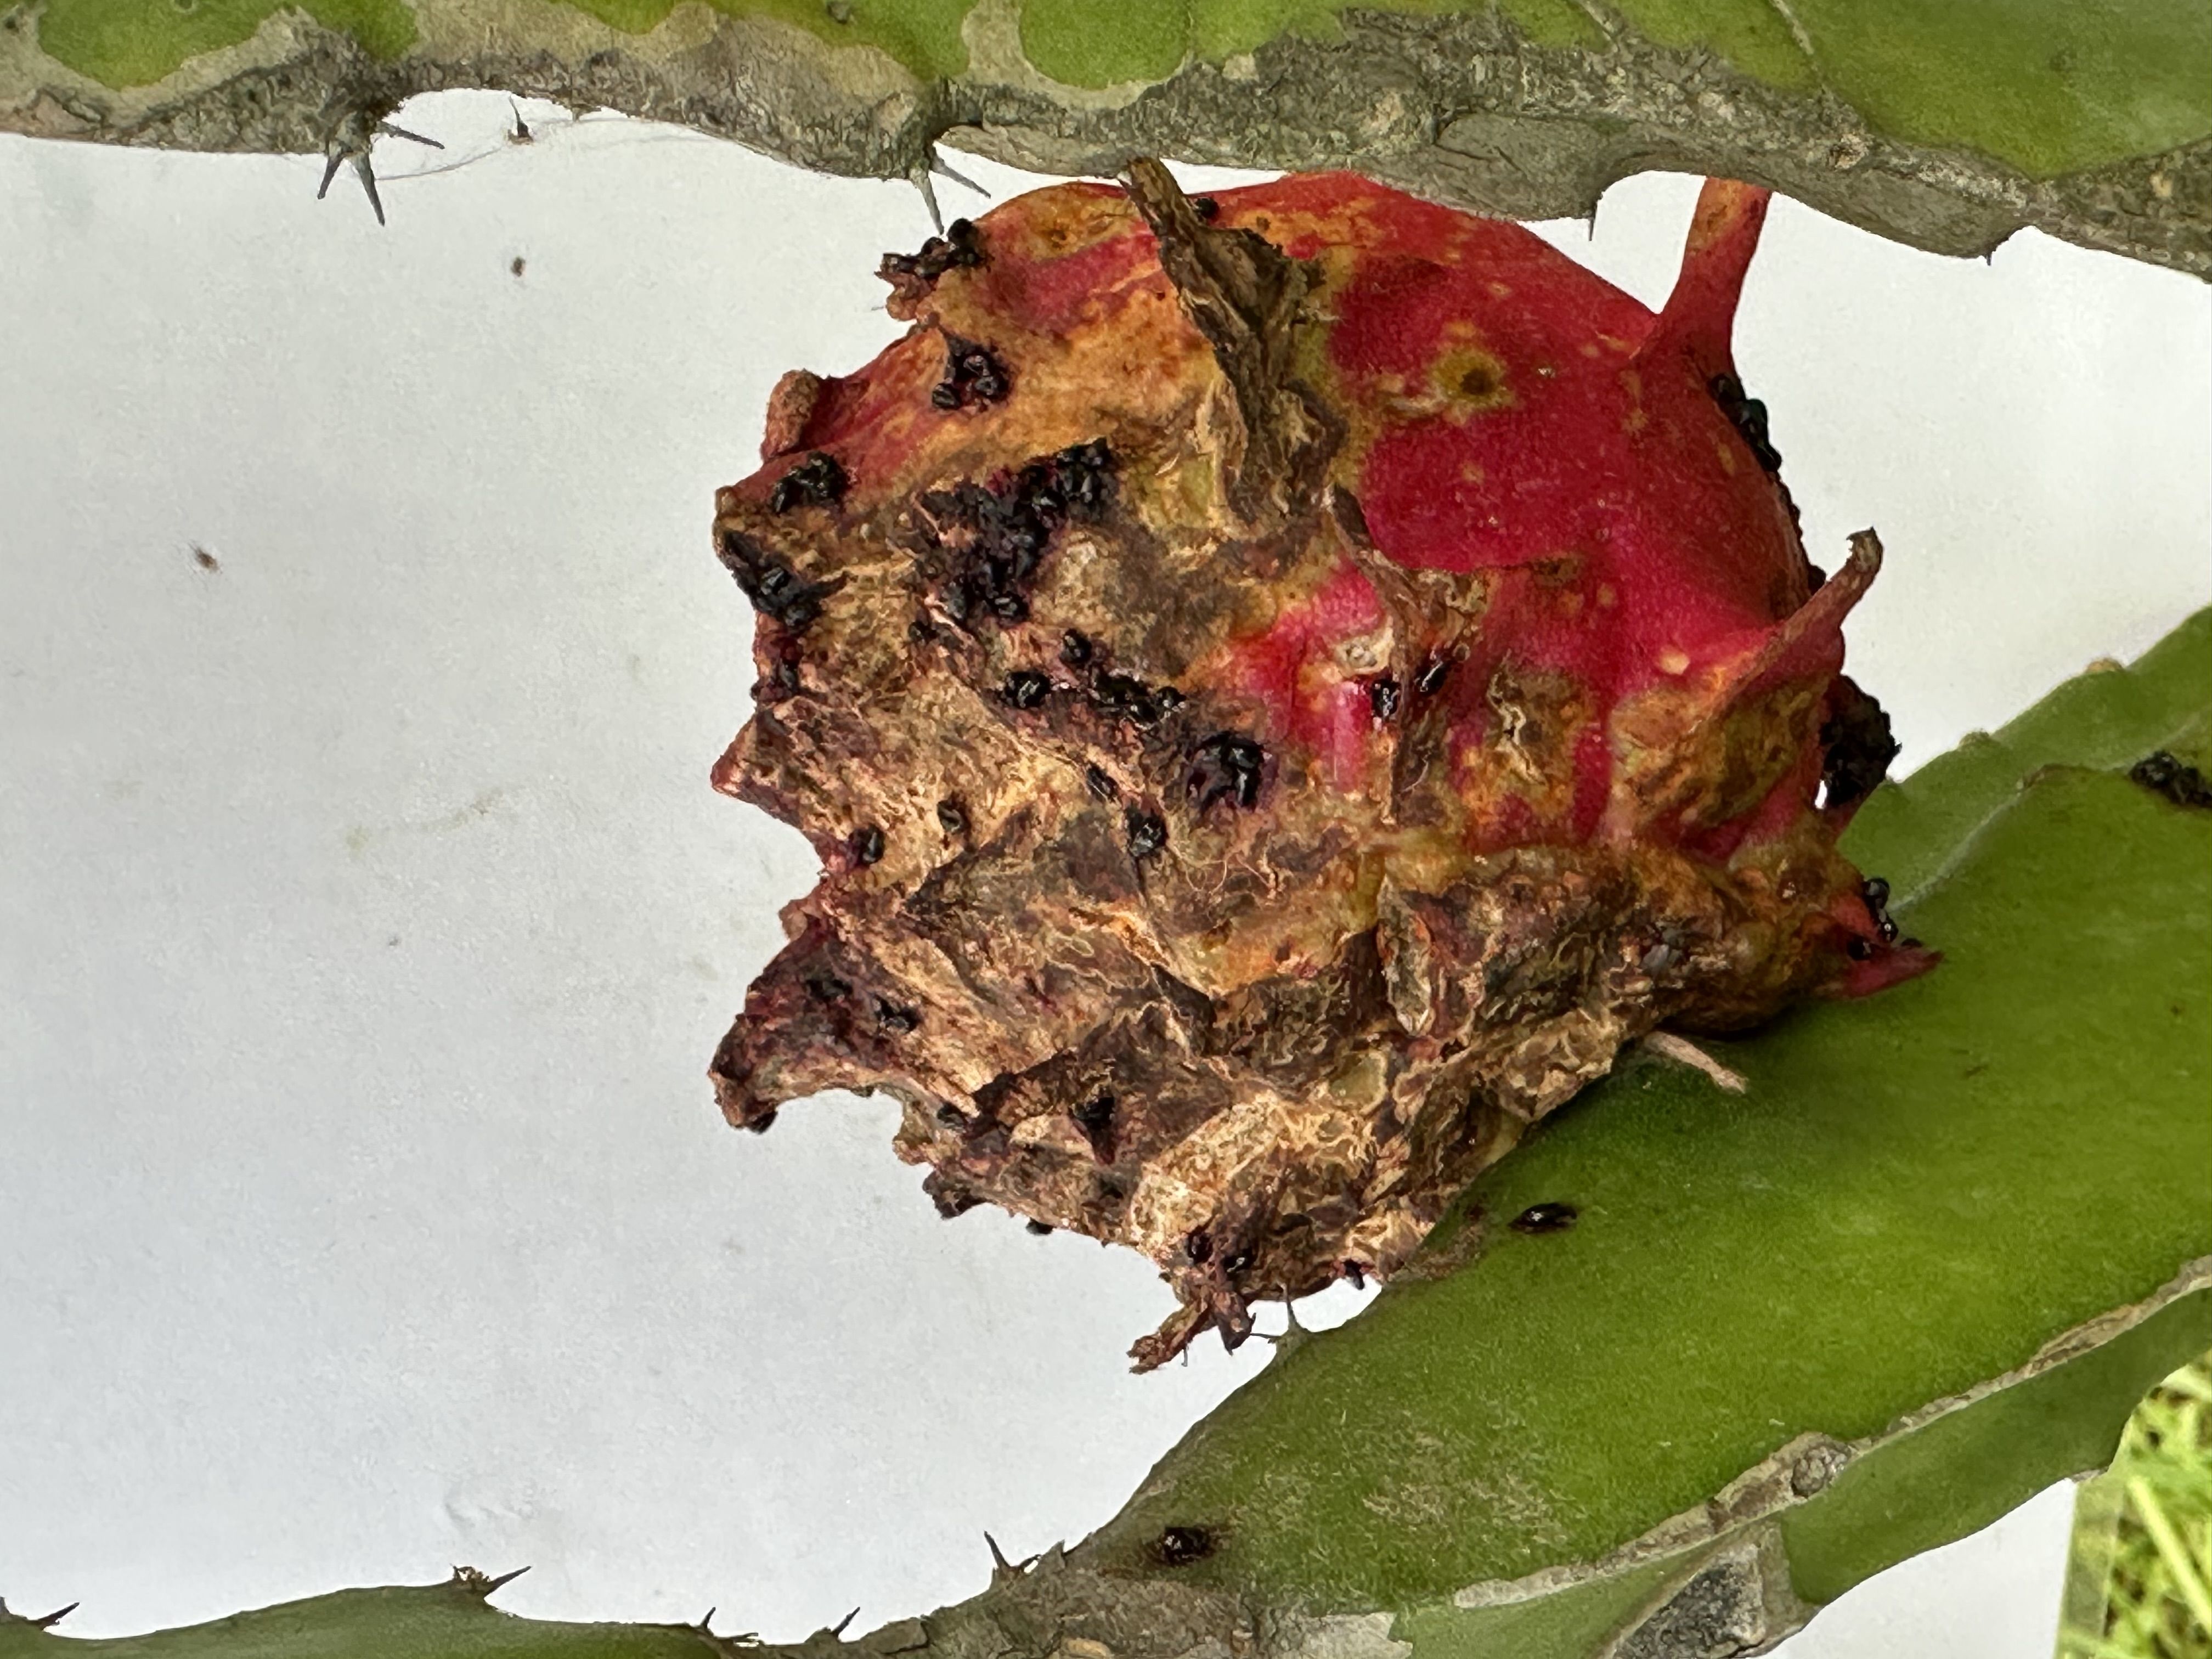
Label: Bad fruit